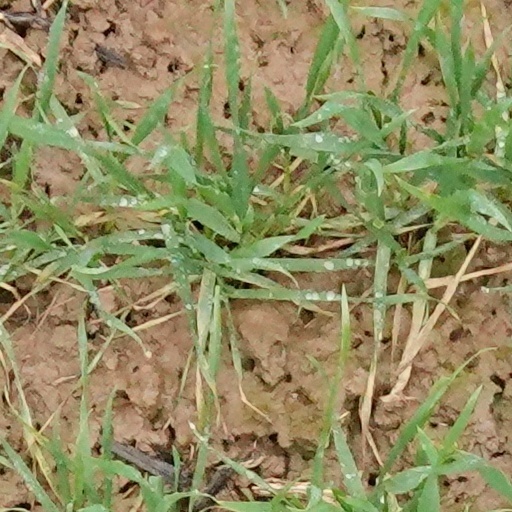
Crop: wheat